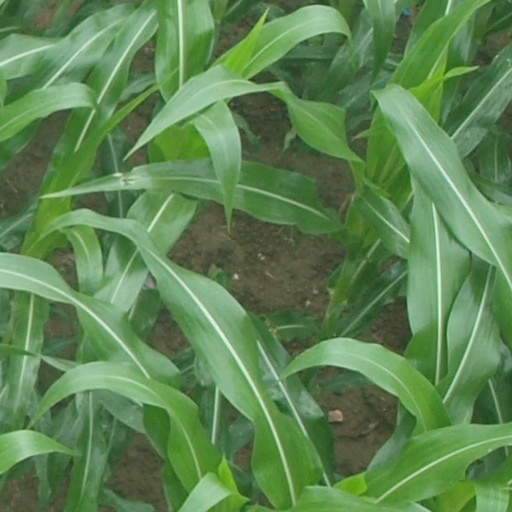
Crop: maize; corn